Helen McCrory

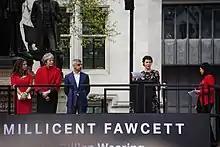
McCrory speaking at the unveiling of a statue of suffragist Millicent Fawcett in Parliament Square, London in 2018

She appeared in a modernised television adaptation of "Frankenstein" (2007). In 2006, her first pregnancy forced her to pull out of "Harry Potter and the Order of the Phoenix" (2007), in which she had been cast as Bellatrix Lestrange (she was replaced by Helena Bonham Carter). McCrory was later cast as Bellatrix's sister Narcissa Malfoy in "Harry Potter and the Half-Blood Prince", released in July 2009. In 2010 and 2011, she reprised her role in the final films, "Harry Potter and the Deathly Hallows – Part 1" and "Harry Potter and the Deathly Hallows – Part 2". She also played the principal villain role of Rosanna Calvierri in the 2010 episode "The Vampires of Venice" of the BBC television series "Doctor Who".